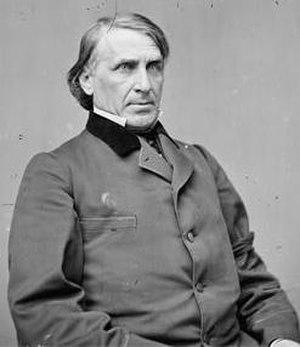
Cet article dresse une liste des secrétaires d'État des États-Unis, responsable du département d'État au sein du gouvernement fédéral des États-Unis. Se plaçant en quatrième position dans l'ordre de succession présidentielle, il en est le deuxième membre du cabinet après le vice-président.